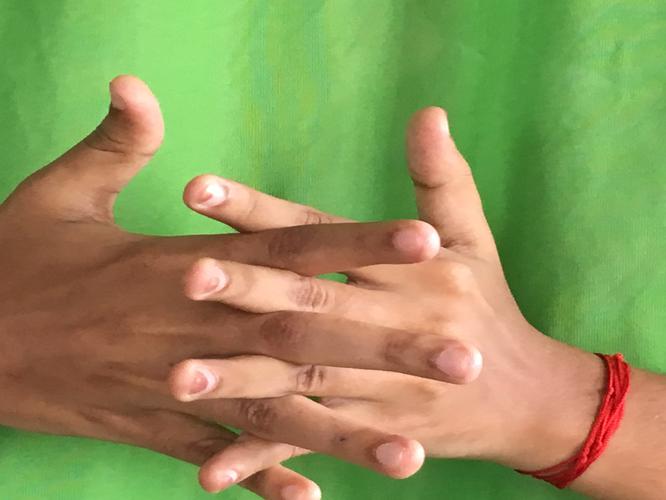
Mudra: Karkatta
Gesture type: double_hand